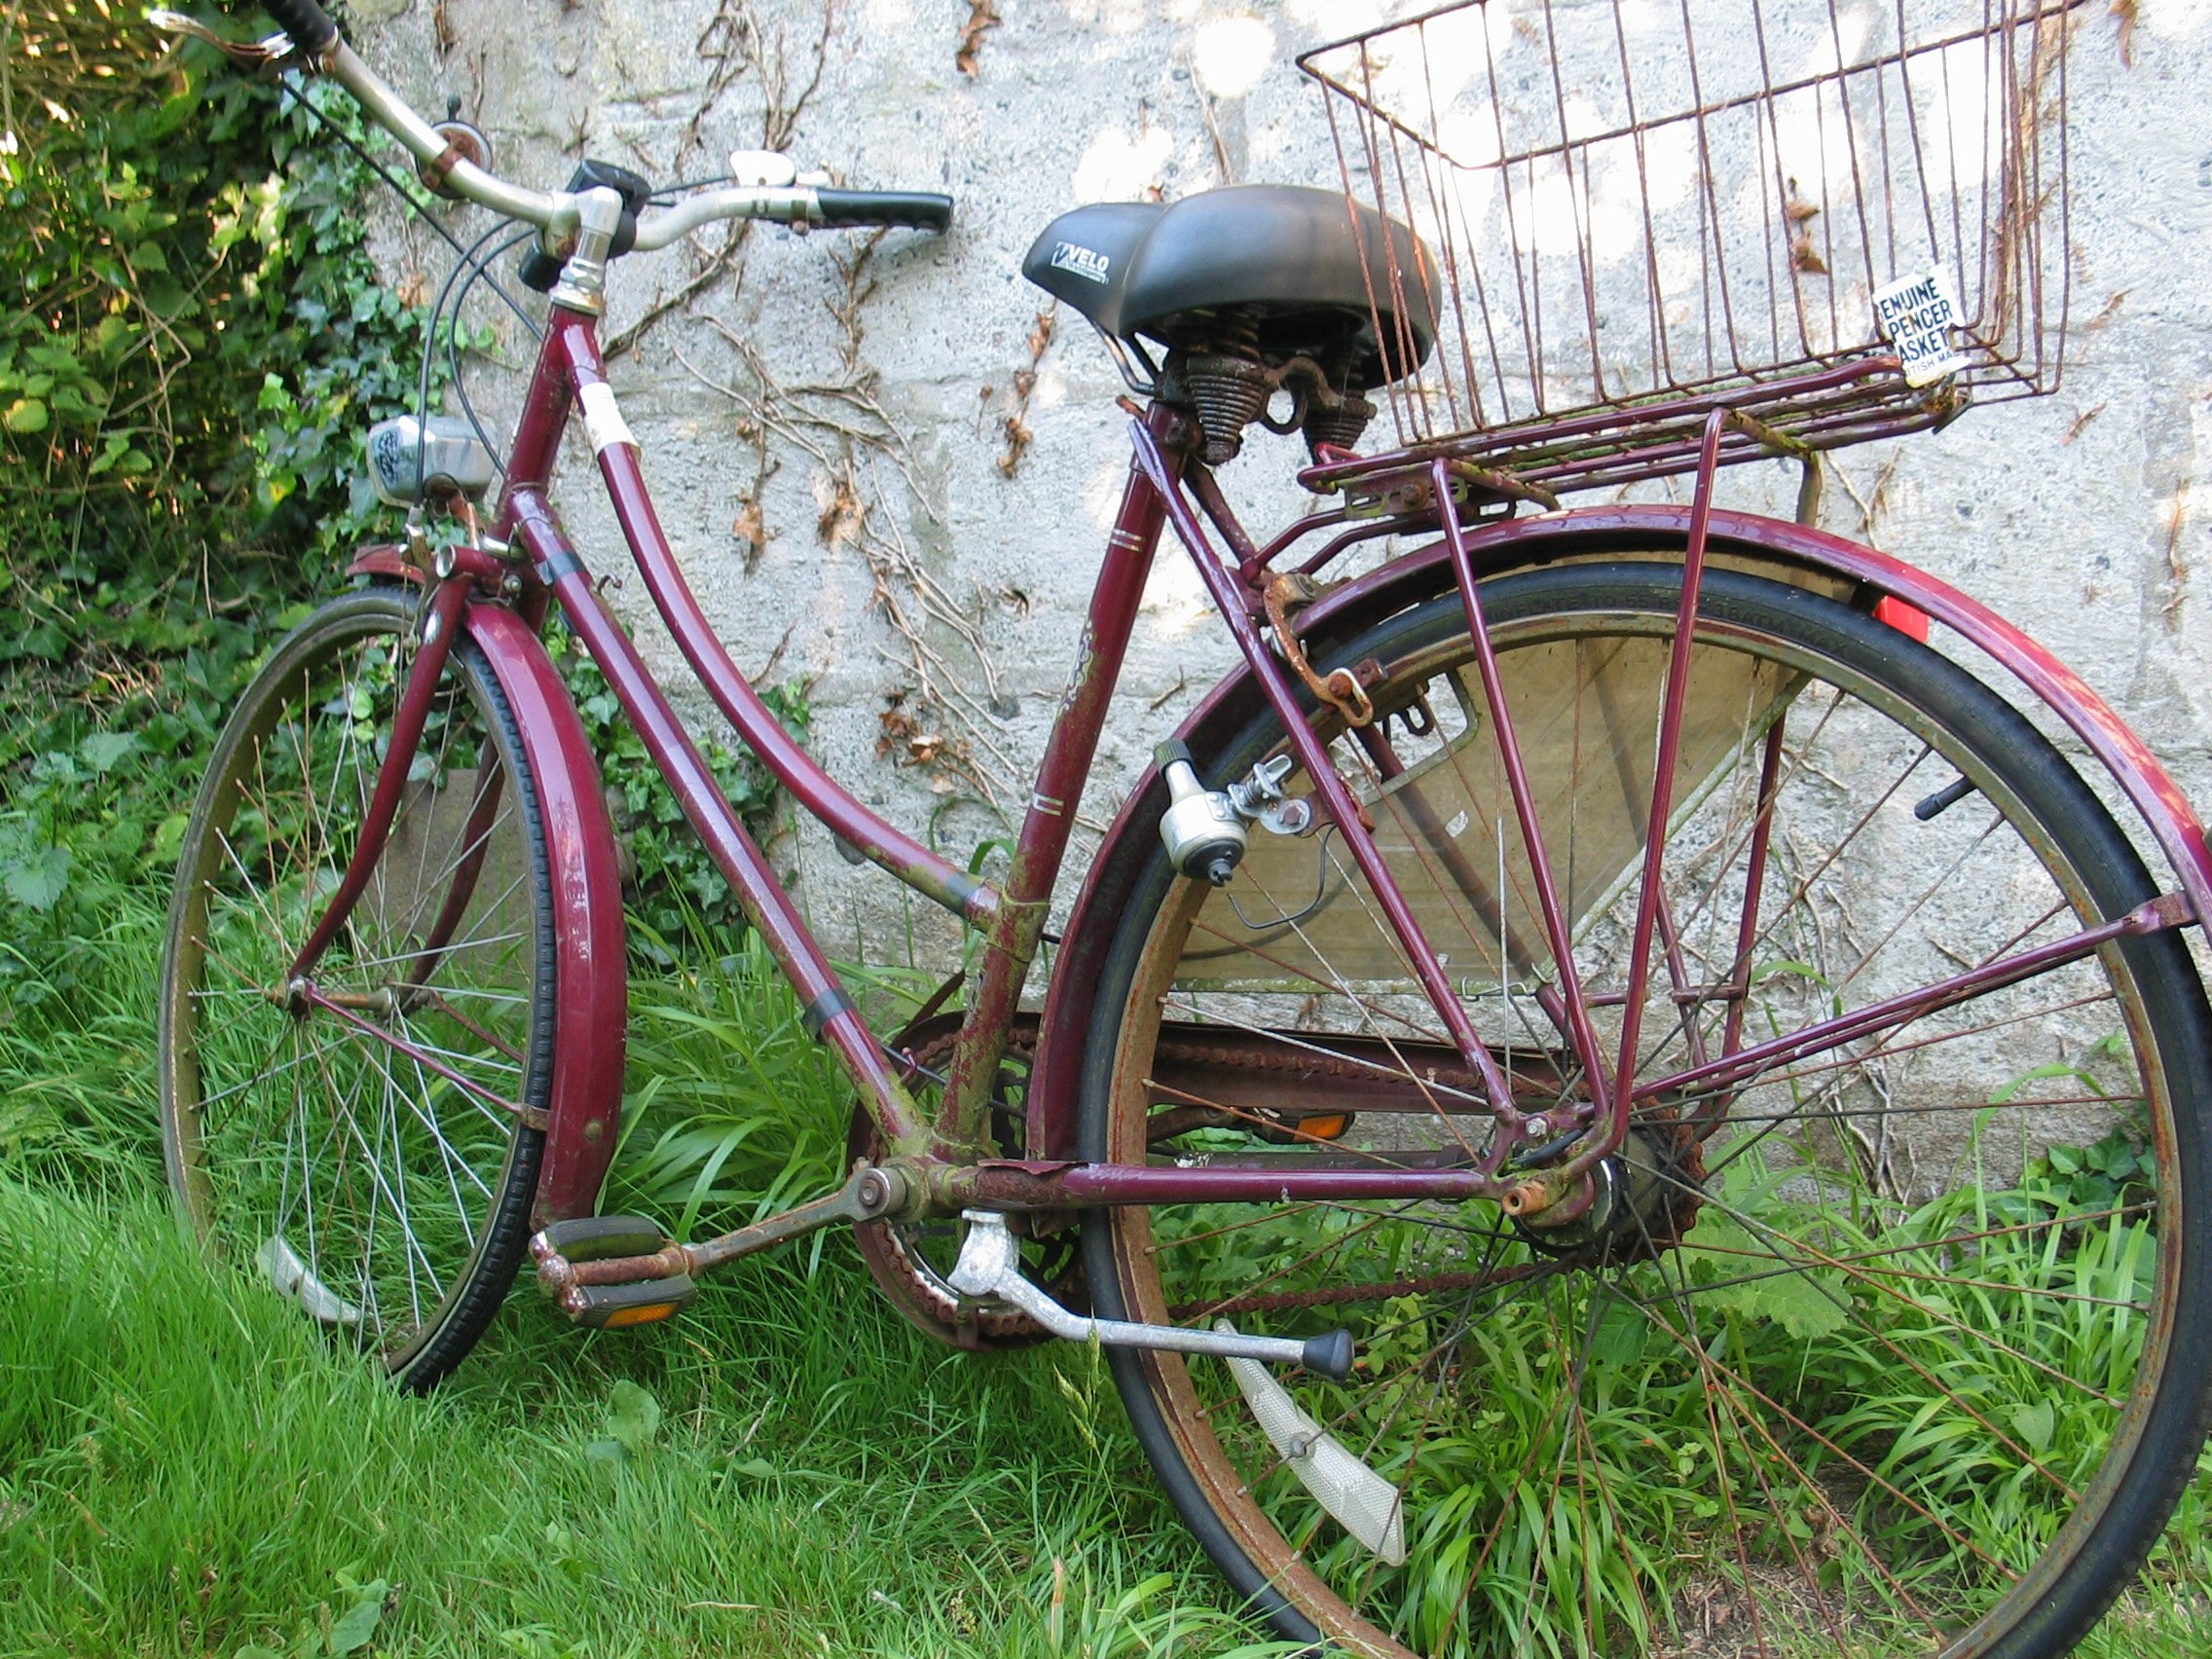
grass, wheel, bicycle, bike, country, green, vehicle, cottage, garden, basket, lifestyle, sports equipment, mountain bike, still, land vehicle, spaces, cyclo cross bicycle, cyclo cross, bicycle racing, road bicycle, racing bicycle, hybrid bicycle